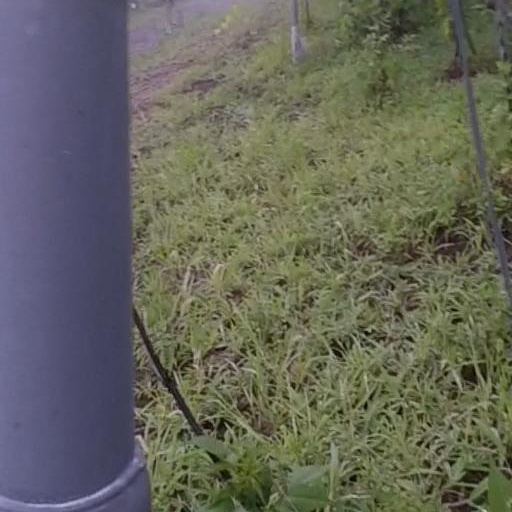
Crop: grape